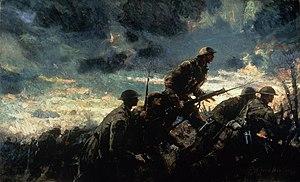
Neuville-Vitasse est une commune française située dans le département du Pas-de-Calais en région Hauts-de-France.